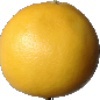
Label: Grapefruit White 1